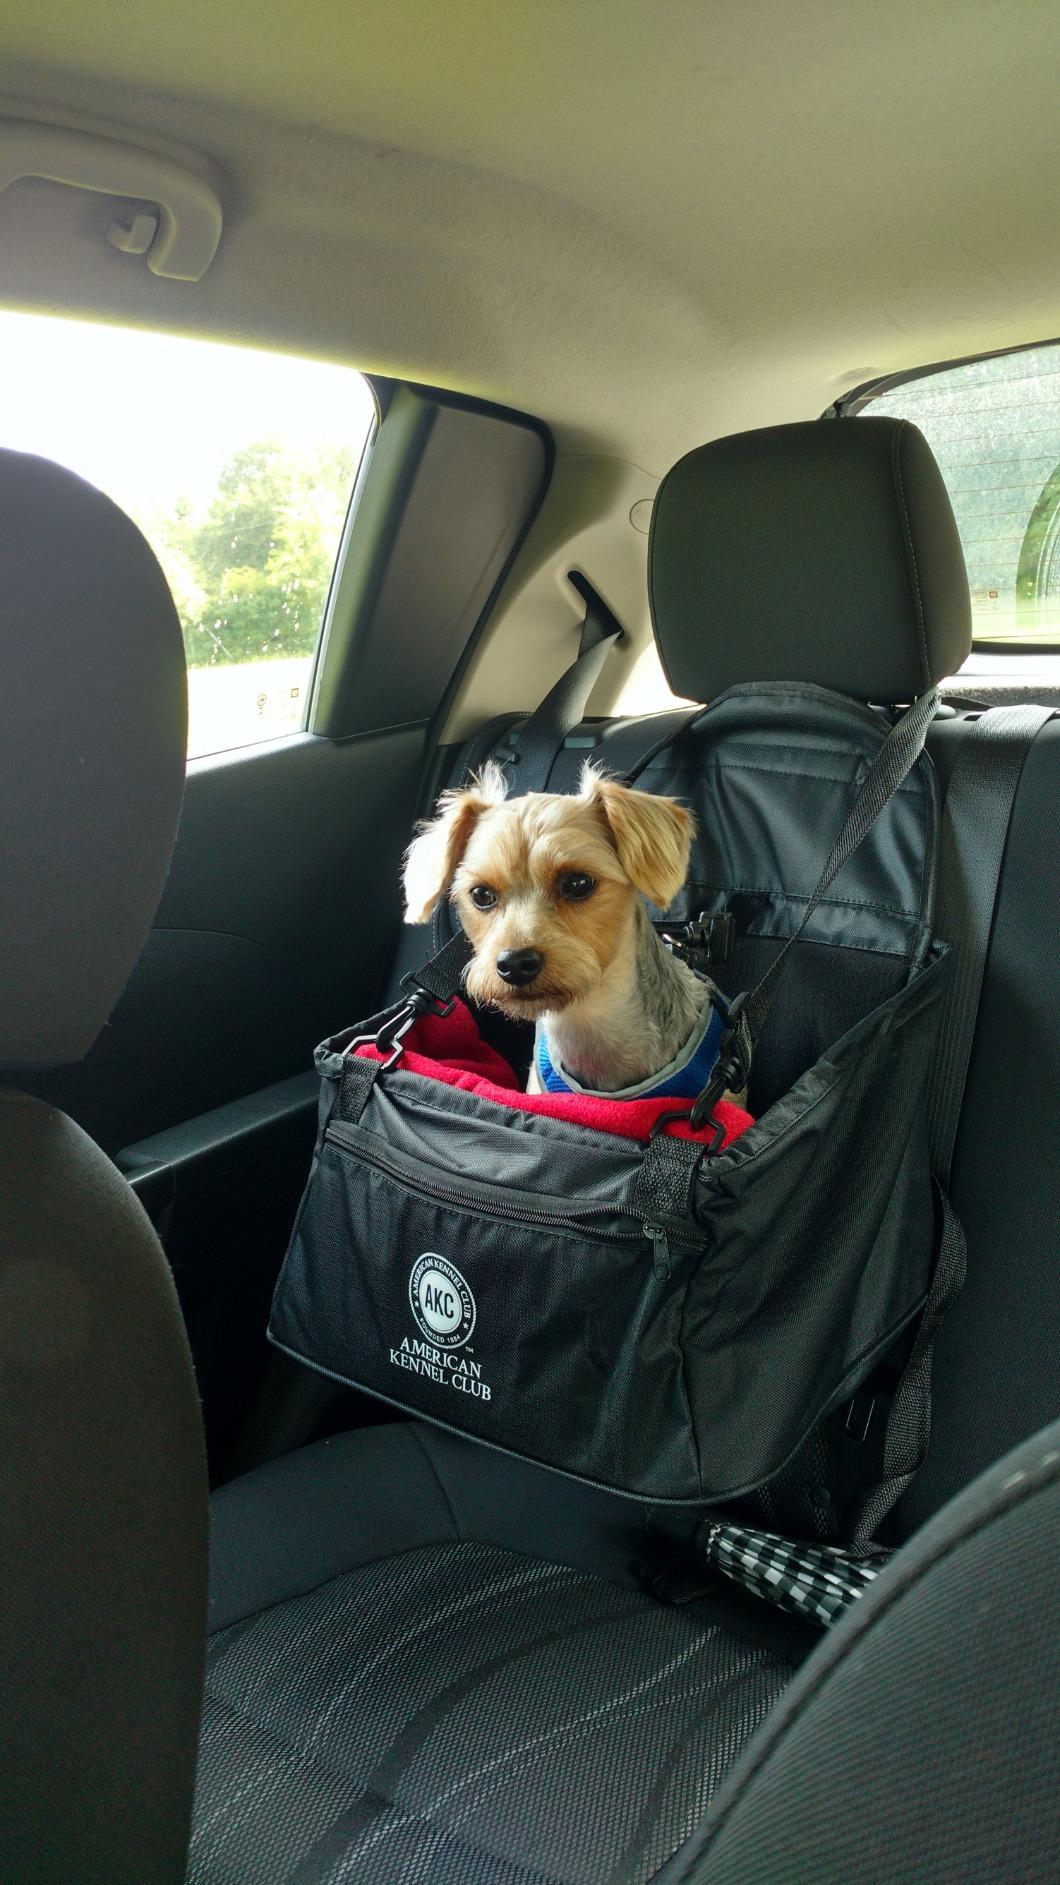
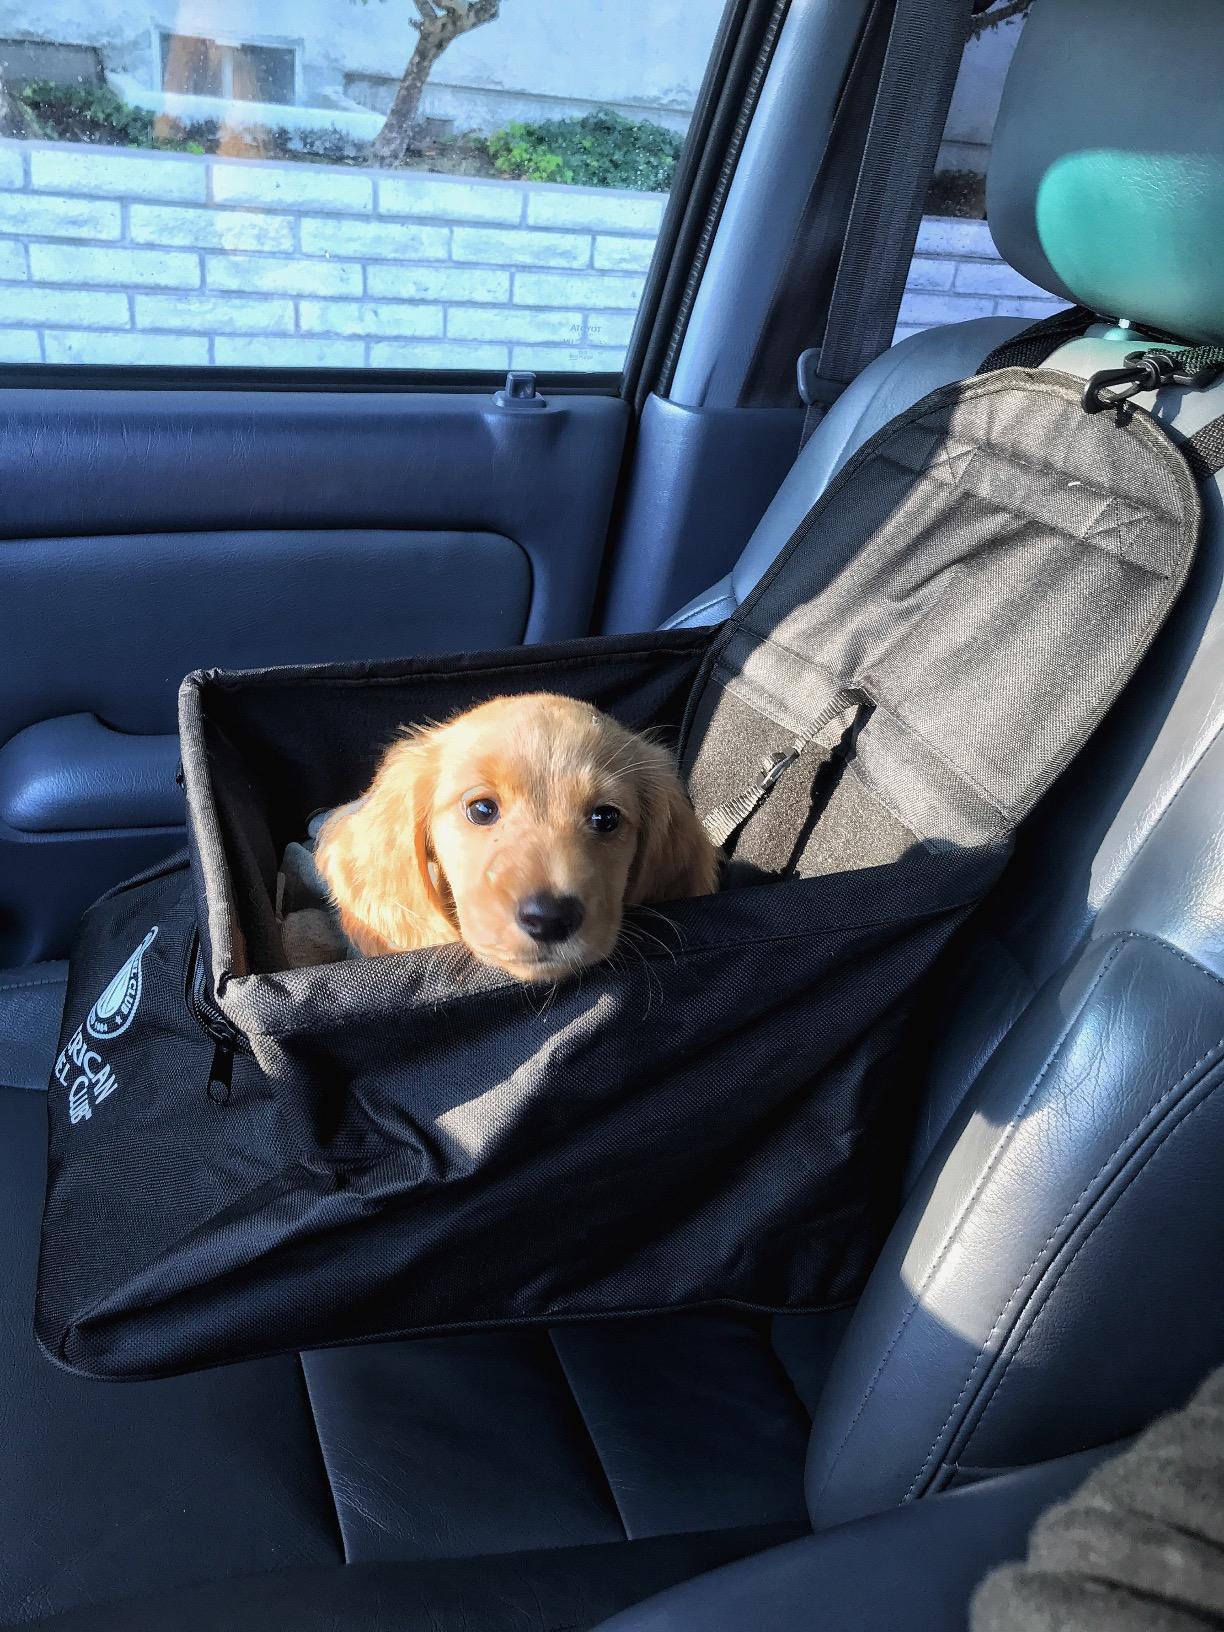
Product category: items_kennel
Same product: yes